Adhesive (band)

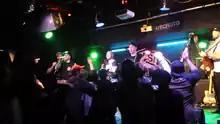
Adhesive photographed in Ste. Thérèse, Québec, Canada inside the Montecristo.

Adhesive is a Swedish punk rock band that was active between 1994 and 2002 and reunited in 2017. Though Adhesive played the majority of their concerts in the band's native Sweden, they also toured throughout Europe and North America. All of the Adhesive back catalog is out of print.